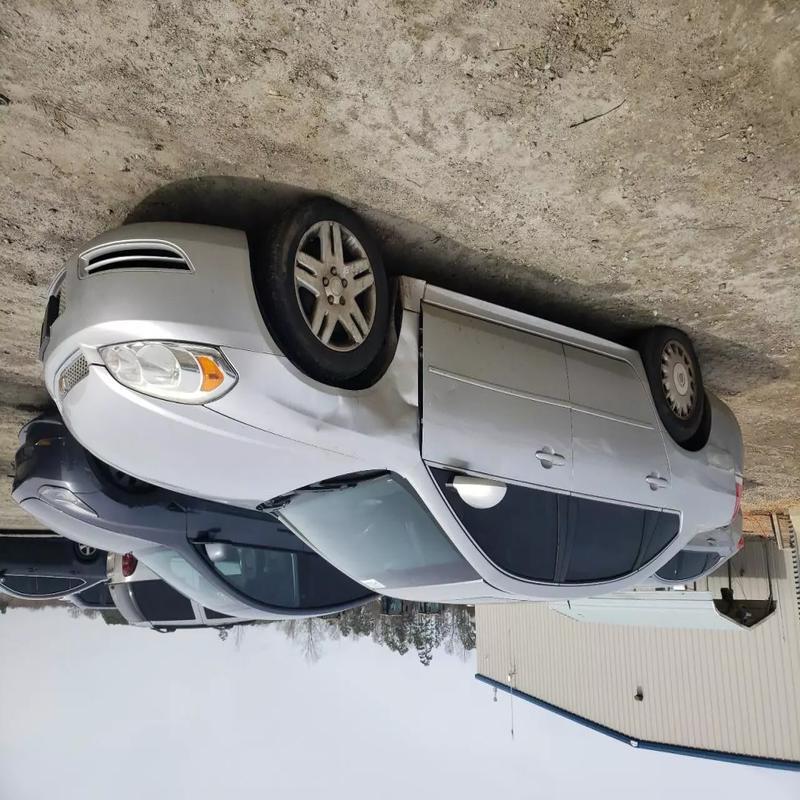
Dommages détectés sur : aile avant droite, porte avant droite, aile arrière droite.
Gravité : majeur